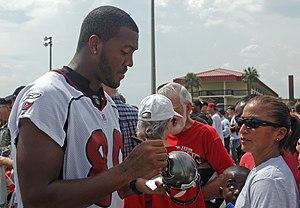
Michael Rashard Clayton est un américain, joueur professionnel de football américain.